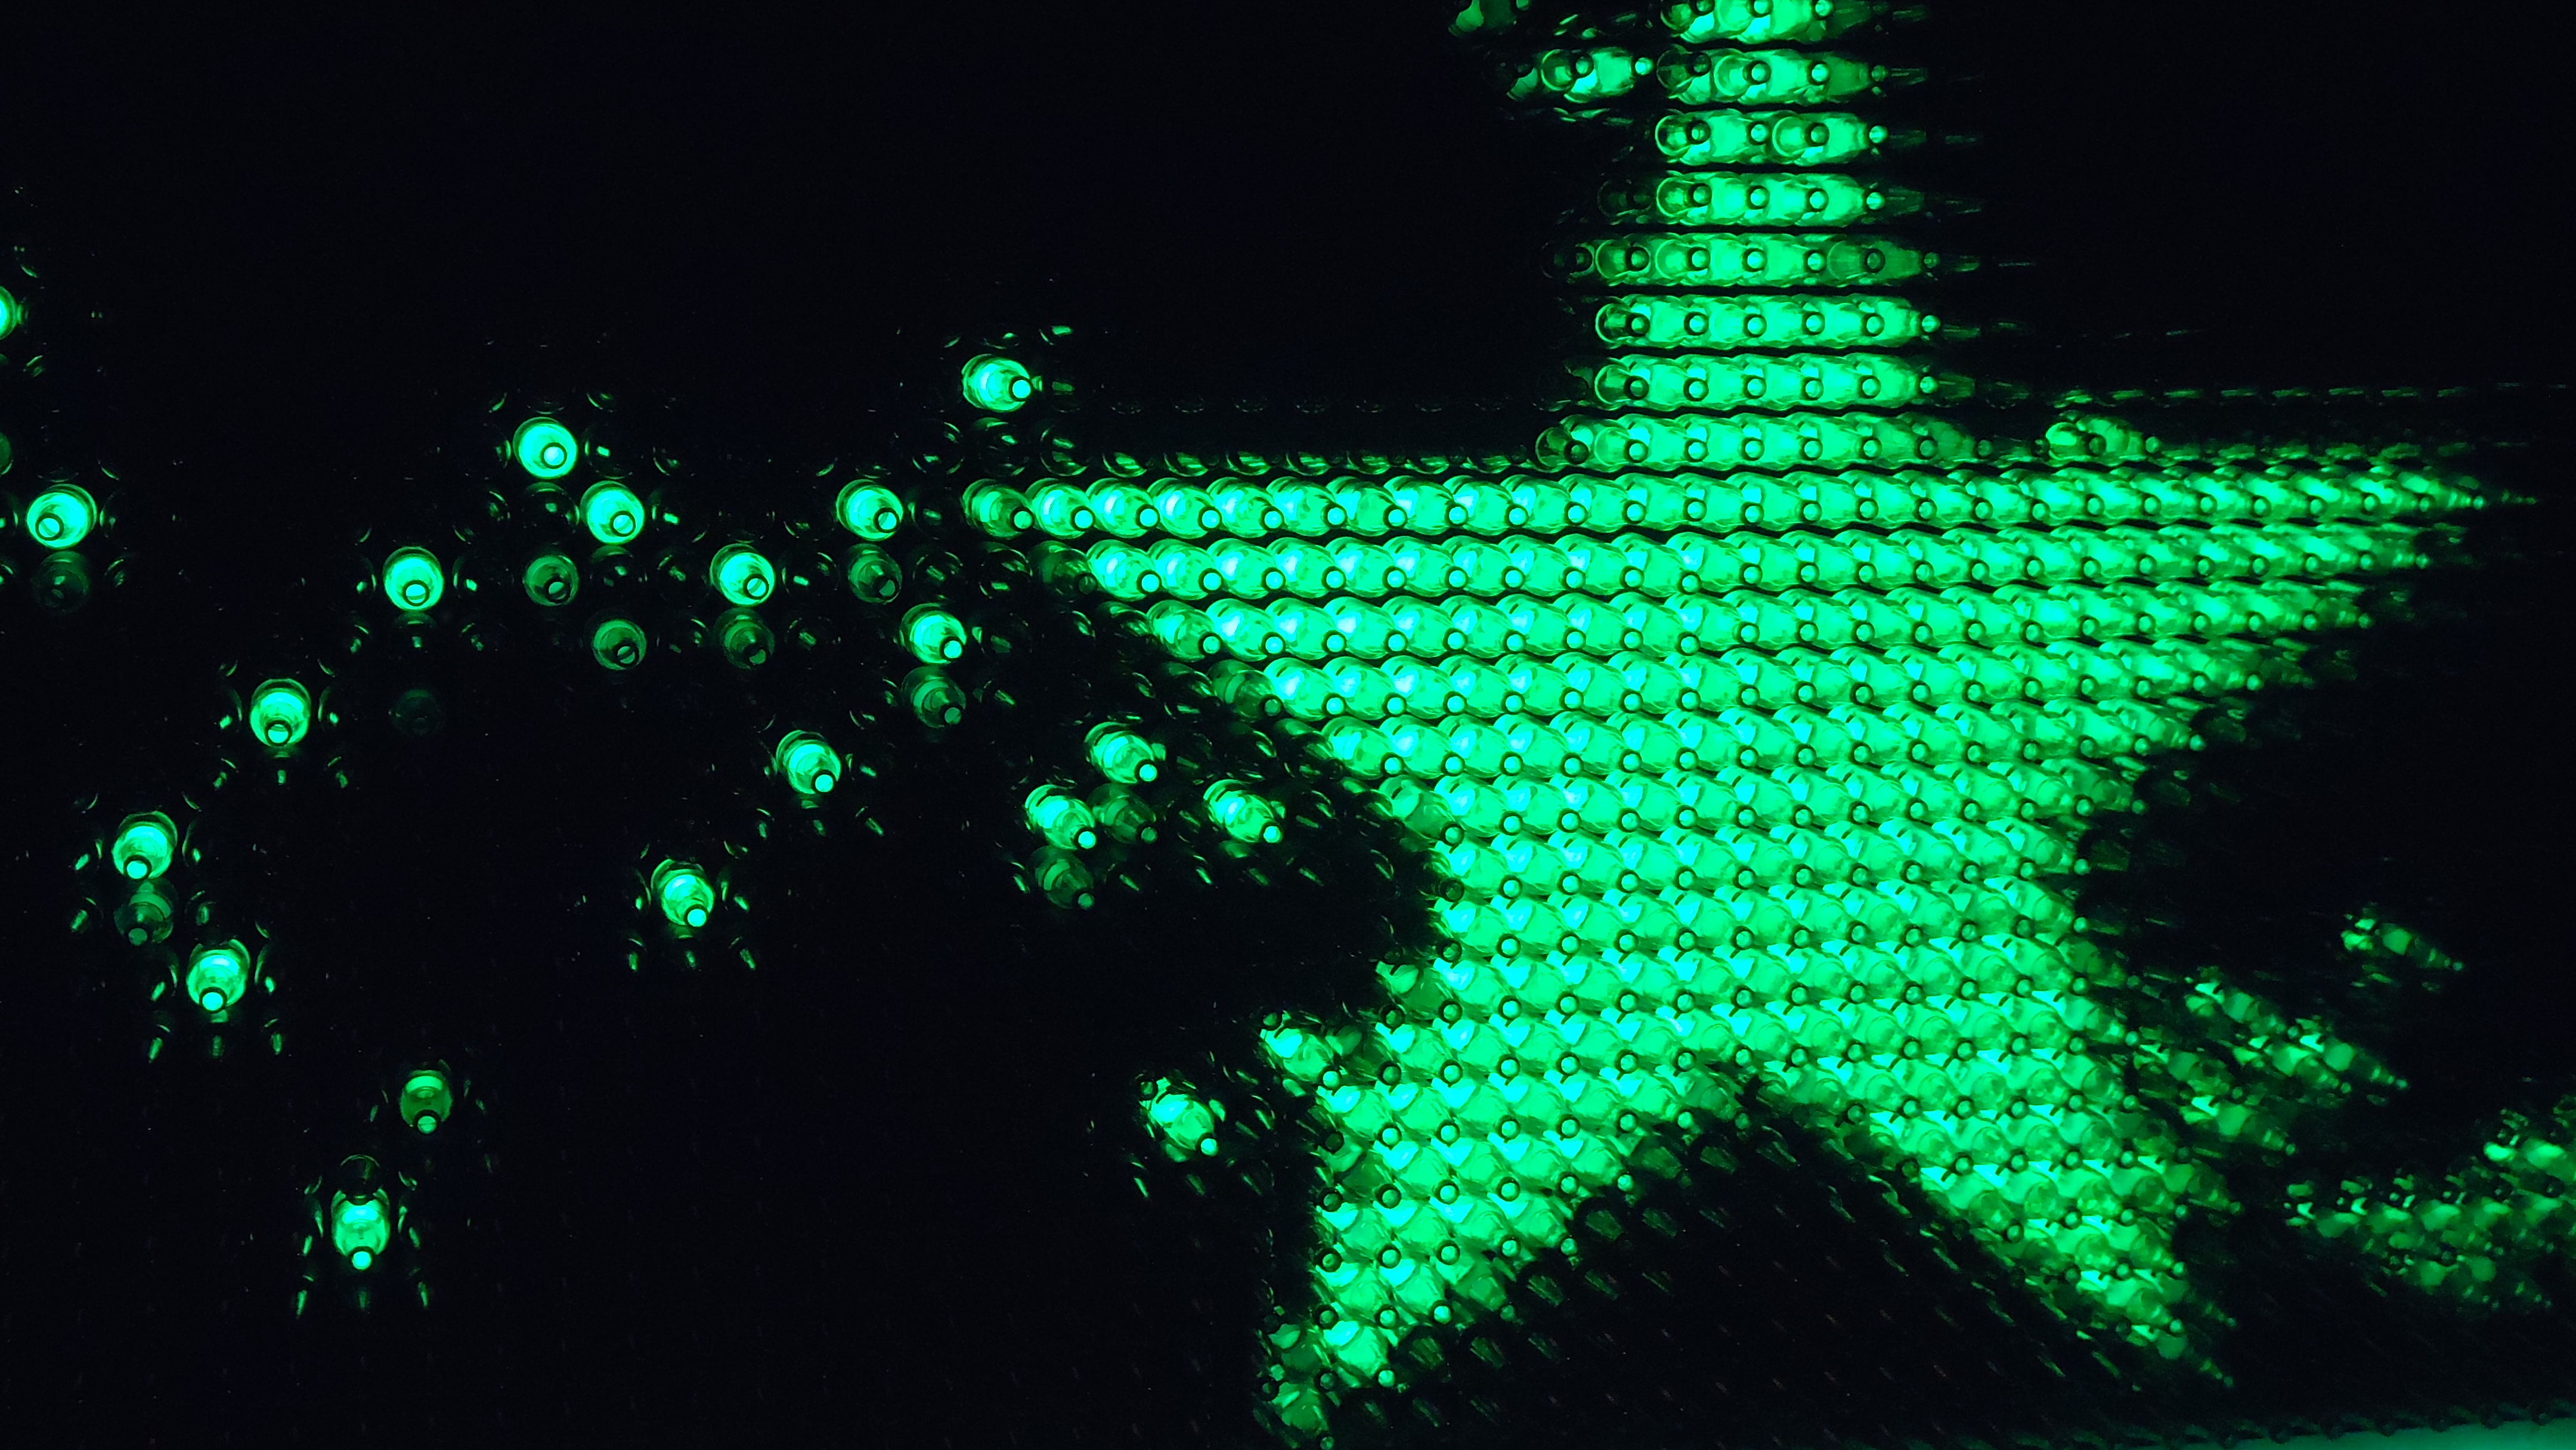
light, star, glass, number, line, green, drink, christmas tree, beer, christmas decoration, font, art, amsterdam, symmetry, heineken, crystal, christmas lights